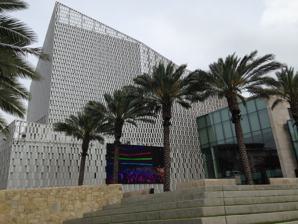
Building: Tobin Center for the Performing Arts
Country: United States of America
Year built: 2014
Auditorium in San Antonio, Texas, U.S. Tobin Center for the Performing Arts Address 115 Auditorium Circle San Antonio, Texas 78205 United States Coordinates 29°25′51″N 98°29′19″W / 29.430698°N 98.488659°W / 29.430698; -98.488659 Capacity H-E-B Performance Hall: 1,760 Carlos Alvarez Studio Theater: 300 Riverwalk Plaza: 600 Construction Built 1926 (opened as San Antonio Municipal Auditorium ) Reopened Sept 4, 2014 Website www .tobincenter .org The Tobin Center for the Performing Arts is San Antonio 's performing arts center. Located next to the San Antonio Riverwalk , it is named for Robert L. B. Tobin, one of the city's most prominent residents. History The 1738-seat venue was first built in 1926 as the San Antonio Municipal Auditorium by Atlee Ayres .  In 2014, it was renovated and expanded by the Seattle-based LMN Architects and the local firm Marmon Mok Architecture . During the 2008 presidential election campaign, Barack Obama gave a speech in front of the building to his supporters. On October 2, 2014, Sir Paul McCartney performed a special benefit concert for the Tobin Center. Performance and other venues H-E-B Performance Hall This 1738-seat theater at the core of the center was designed to accommodate both acoustic and amplified performances with the specific intent of being the home to the San Antonio Symphony , Opera San Antonio, and Ballet San Antonio. Seating is on four levels — orchestra , grand tier boxes, mezzanine , and balcony . Carlos Alvarez Studio Theater Built as a " black box theater ," the hexagon shaped space is a unique venue that offers a blank canvas customizable for any event. References